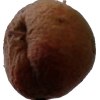
Label: peach